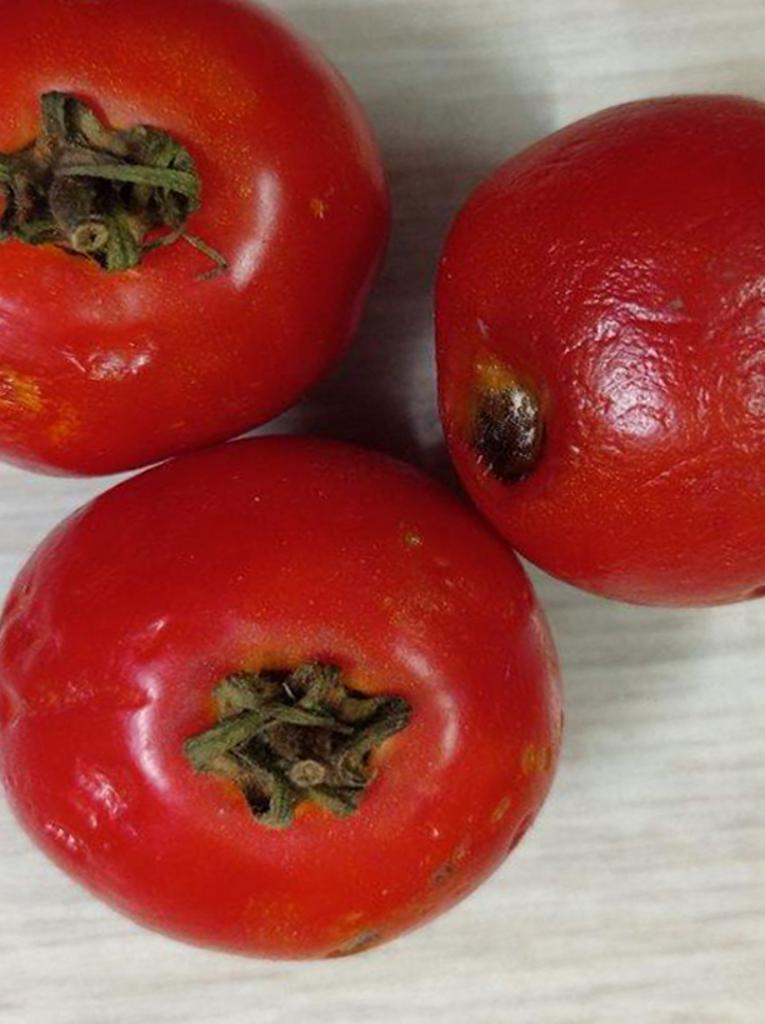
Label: Rotten